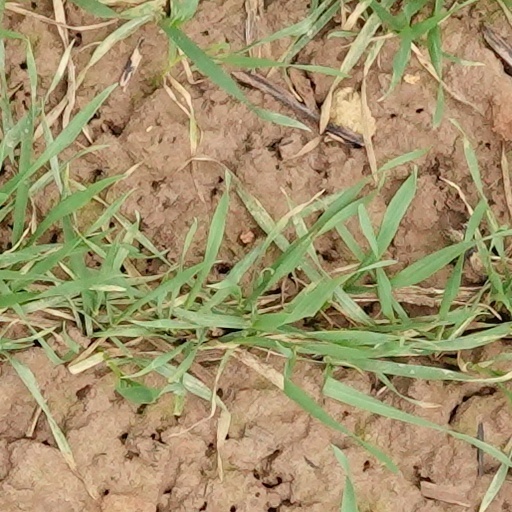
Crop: wheat